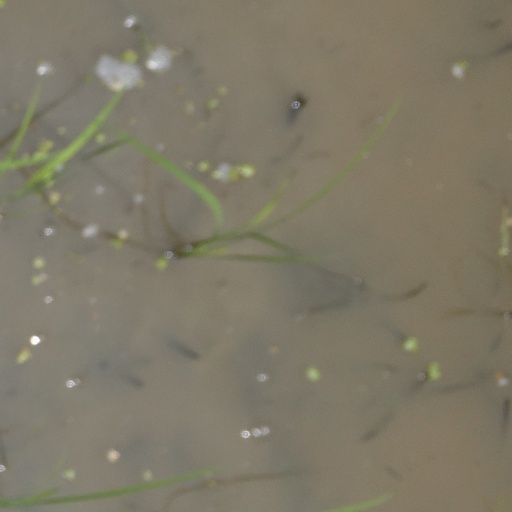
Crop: rice